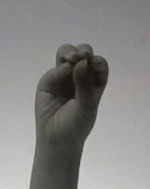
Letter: ha